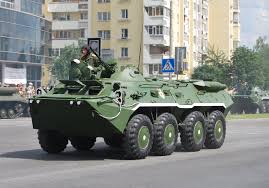
Label: BTR